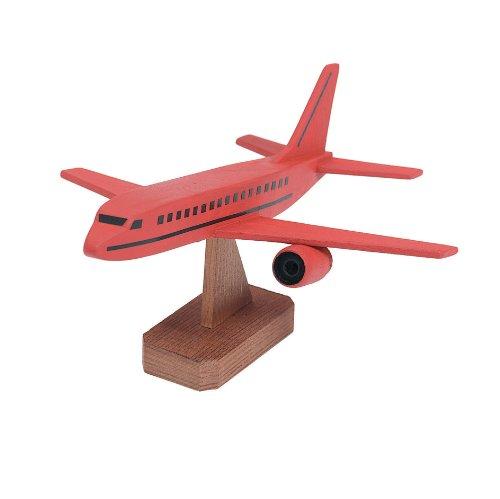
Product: Darice 9178-94 Wooden Jumbo Jet Model Kit
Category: Toys & Games | Arts & Crafts | Craft Kits | Wood
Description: Wooden model kit jumbo jet.
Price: $3.70